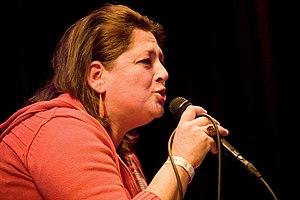
Annet Malherbe est une actrice néerlandaise née le 23 novembre 1957 à Rotterdam.